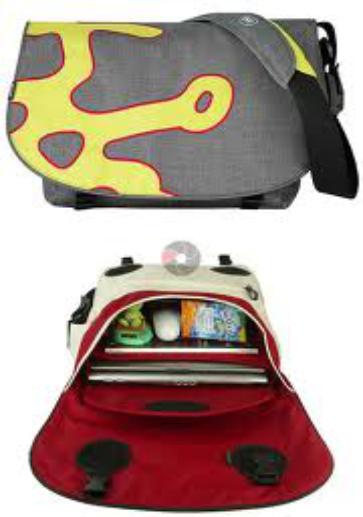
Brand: Crumpler
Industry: Clothes